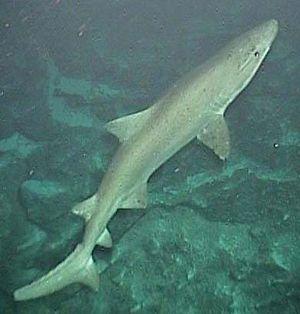
Voici une liste des poissons marins présents dans l'océan Atlantique.
Odontaspis est un genre de requin.